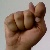
The image shows a hand gesture representing the letter 'T' in Indian Sign Language.